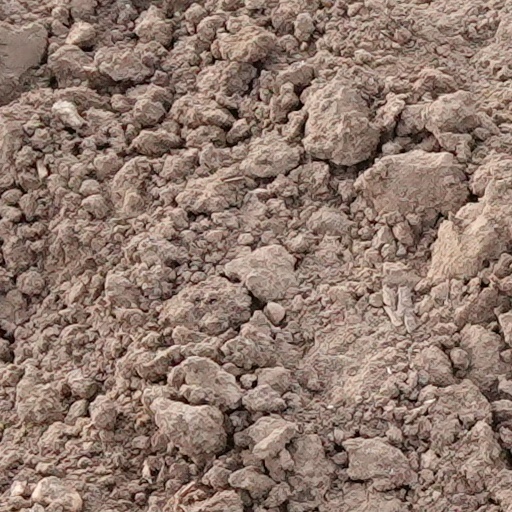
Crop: wheat